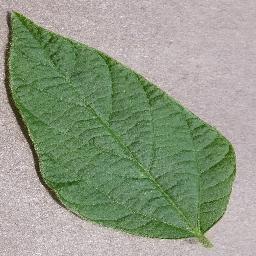
Label: Soybean___healthy